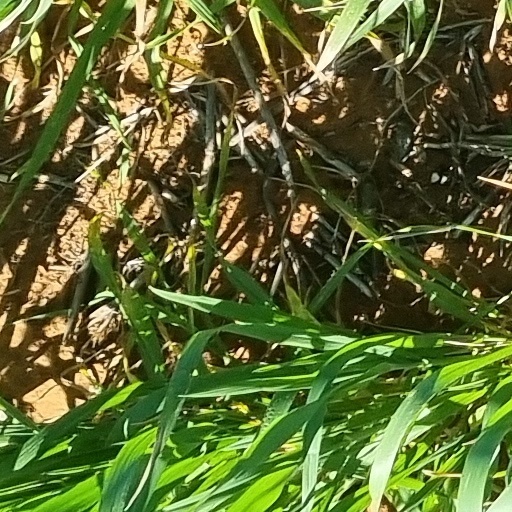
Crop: wheat